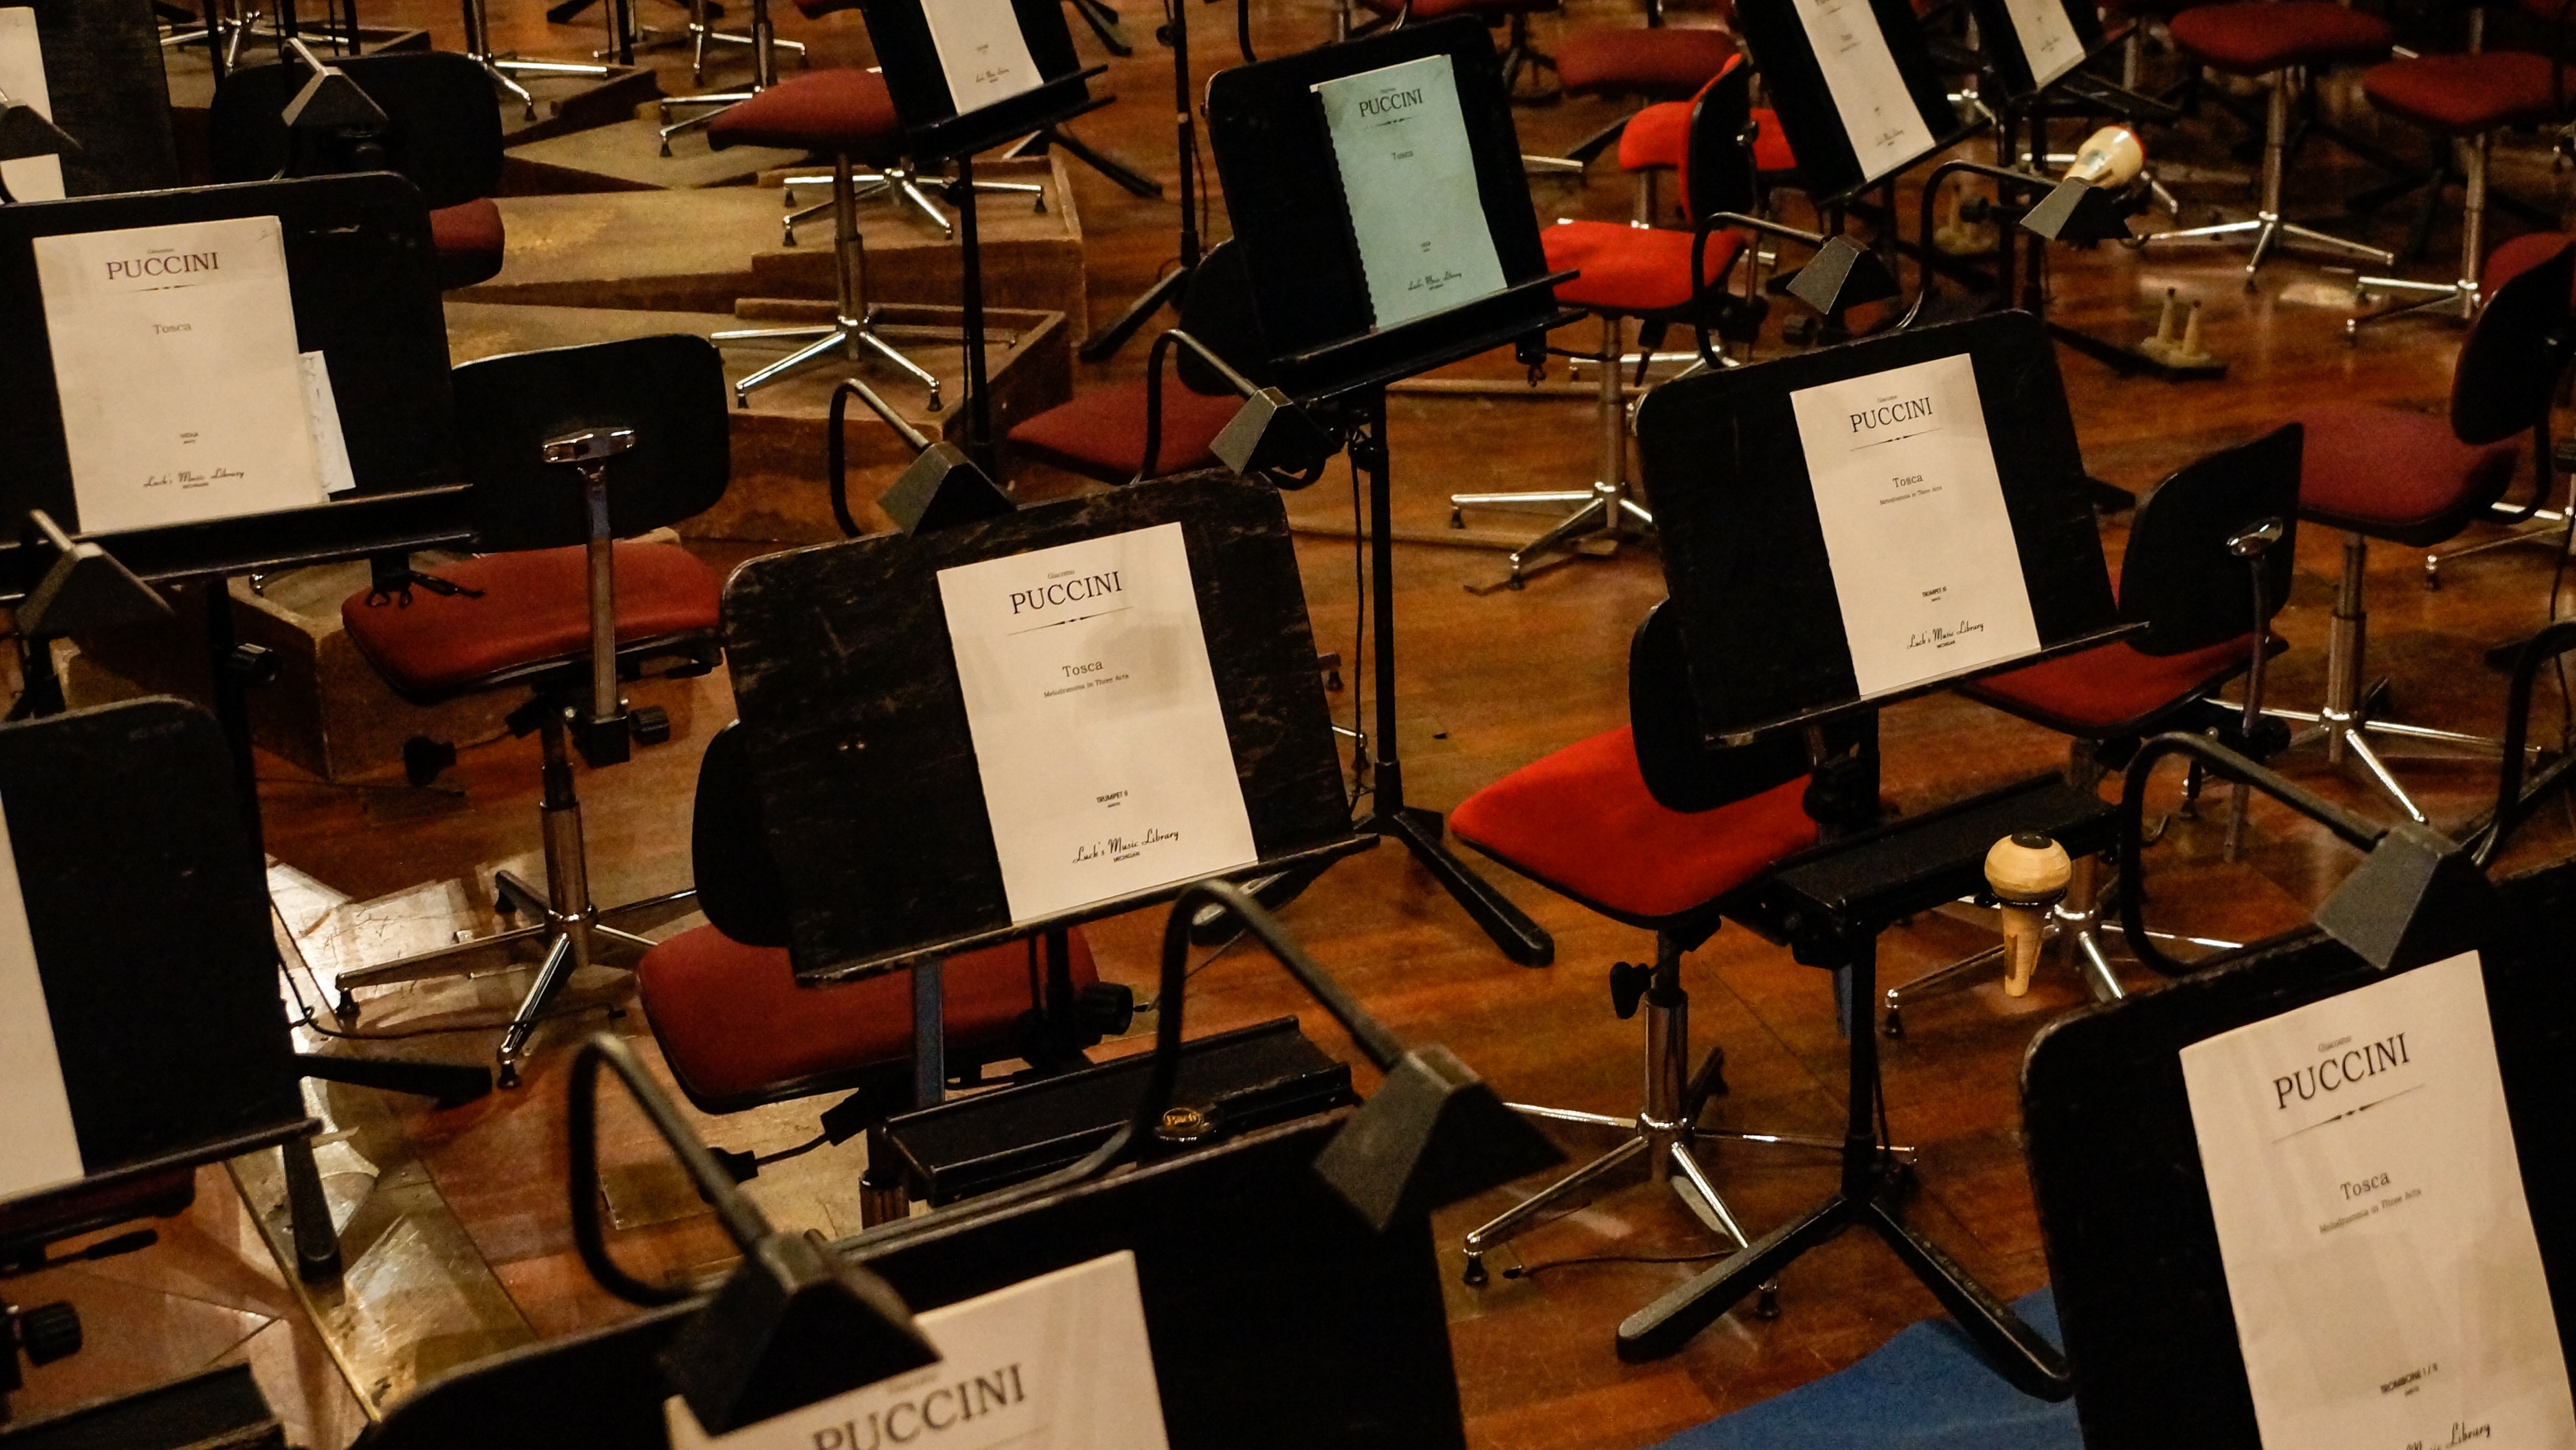
music, opera, musician, stage, recording, orchestra, performance, tosca, classic, drums, symphony, music stand, puccini, electronic instrument, musical ensemble, orchestra pit